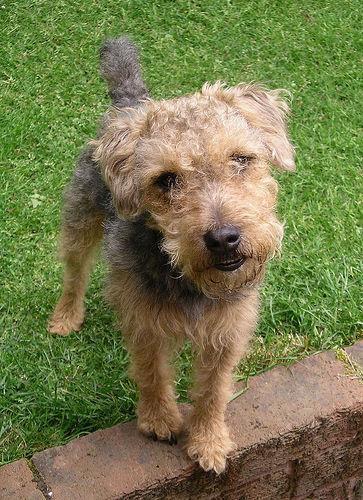
Lakeland_terrier